Hwa Chong Institution

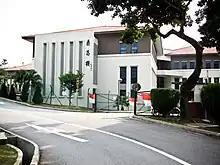
Hwa Chong Institution SALT Centre

The Ong Teng Cheong Student Activities and Leadership Training Centre (also called the Ong Teng Cheong SALT Centre, or the SALT Centre), named in honour of alumnus Ong Teng Cheong, the fifth President of Singapore, aims to develop students holistically, particularly in arts and leadership development. Housed in it are dance studios, music rooms, and a cardiovascular and weight-training room. The centre also houses a moot parliament hall modelled on the Singapore Parliamentary Chamber. The venue is used for events such as student council meetings, co-curricular activities, lectures by guests speakers, and Model United Nations conferences such as the Hwa Chong Model ASEAN Summit and The Hague International Model United Nations conference.